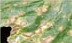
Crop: unknown
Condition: cabbage_alternaria_spot